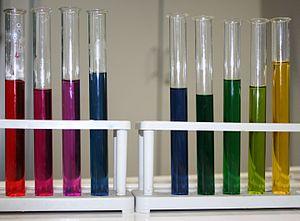
Le chou rouge est une forme de chou cabus — la plupart du temps de couleur pourpre — aux propriétés culinaires et chimiques diverses.